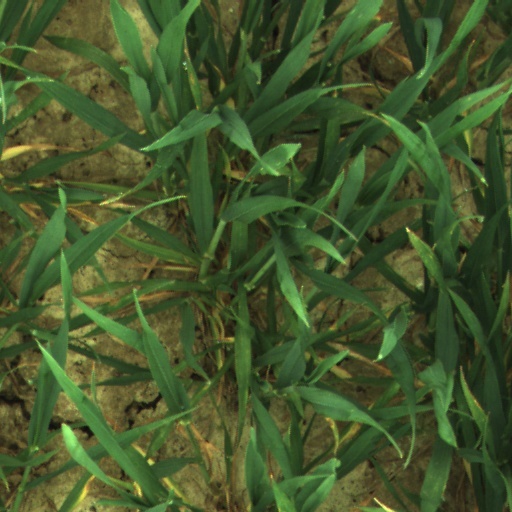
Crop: wheat